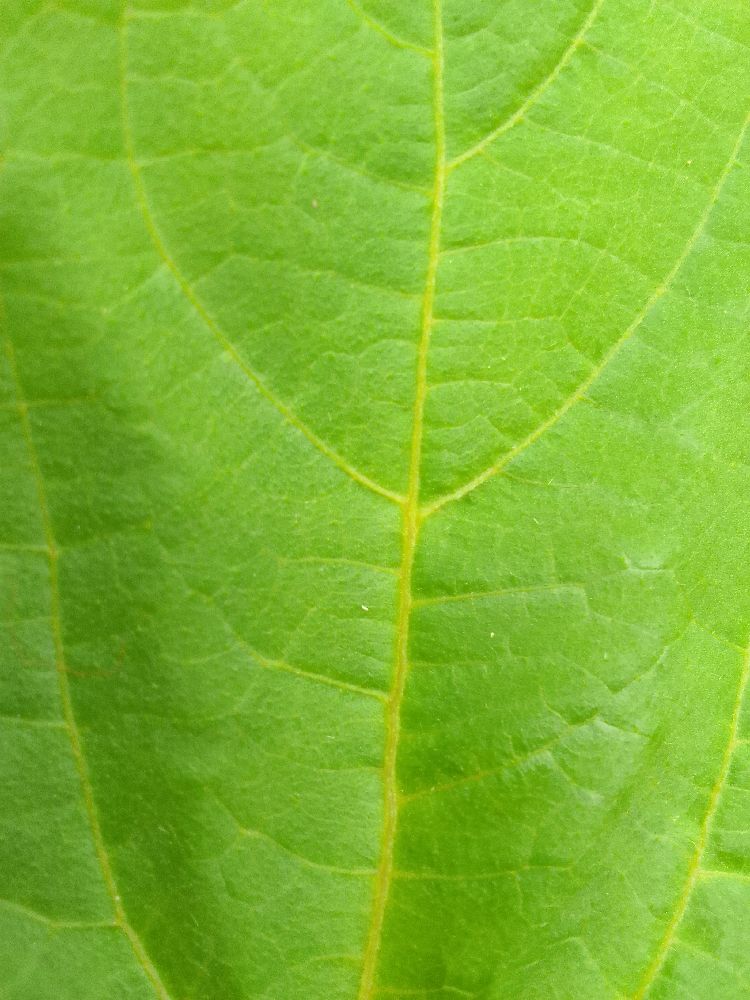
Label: healthy